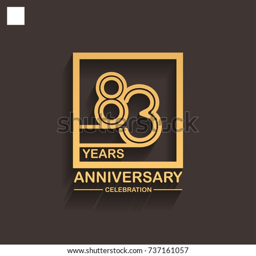
anniversary celebration logotype style linked line in the square with golden color .